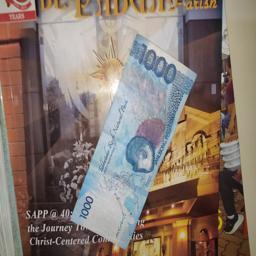
Label: 1000_Old_Back